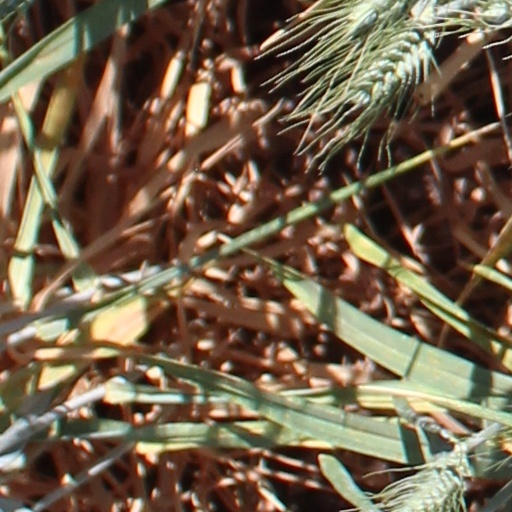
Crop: wheat